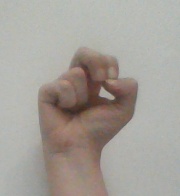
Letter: gaaf